Jamie Stone (politician)

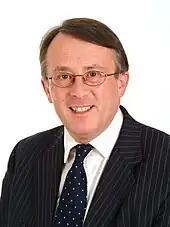
Stone as a Member of the Scottish Parliament

In 2016, he stood for election at the 2016 Scottish Parliament election, for Caithness, Sutherland and Ross which was largely his former seat after boundary changes were made in 2011. He finished in second place.